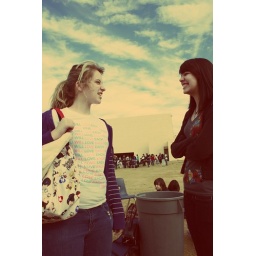
Gosh, I forgot the chick's name. xD. The clouds today were amazing, but by the time I got home they were gone.